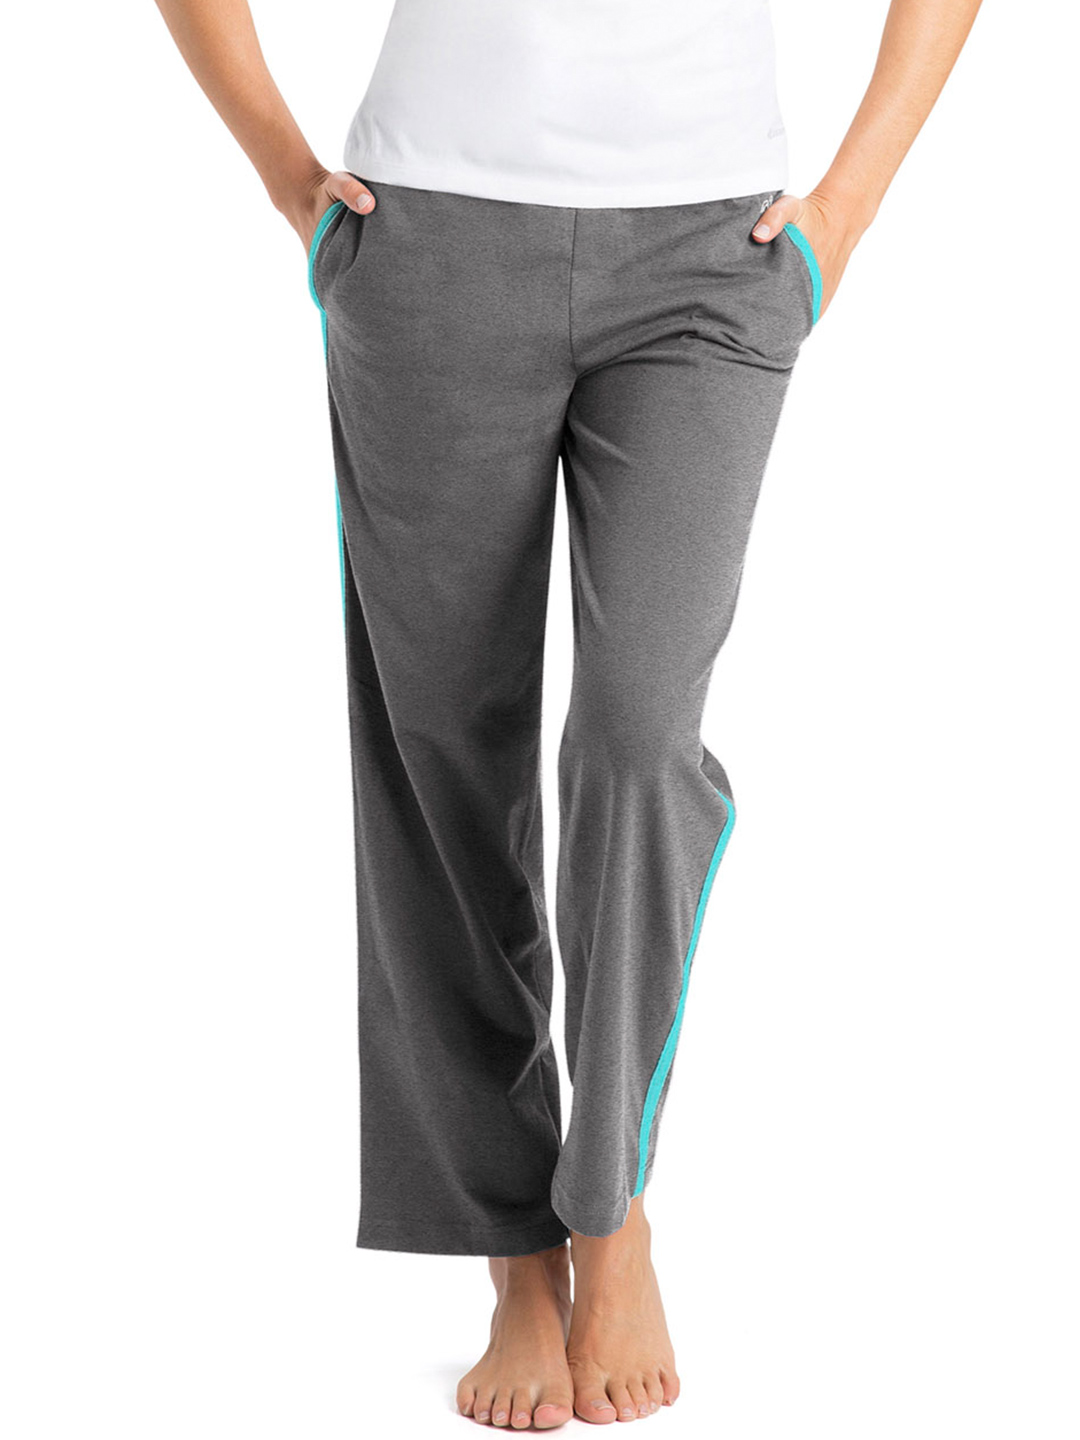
Jockey Women Grey Lounge Pants
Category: Apparel / Loungewear and Nightwear / Lounge Pants
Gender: Women
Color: Grey
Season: Winter 2015
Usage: Casual